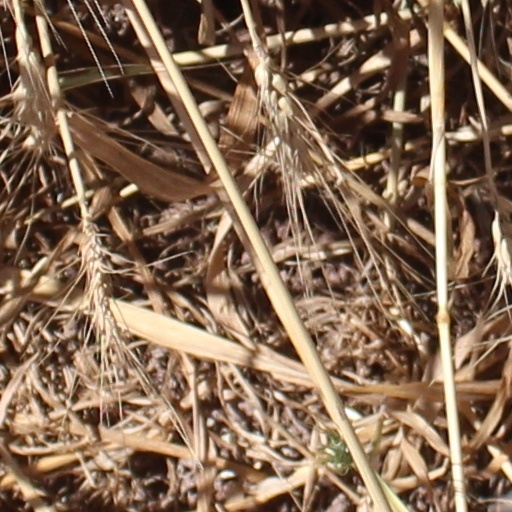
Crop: wheat